Catholic Church

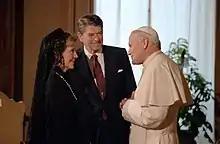
Pope John Paul II and then U.S. president Ronald Reagan (pictured with his wife Nancy) meeting in June 1982; both Pope John Paul II and Reagan were credited with contributing to the Revolutions of 1989, which led to the fall of communism and the end of the Cold War two years later, in 1991.

In the 11th century the efforts of Hildebrand of Sovana led to the creation of the College of Cardinals to elect new popes, starting with Pope Alexander II in the papal election of 1061. When Alexander II died, Hildebrand was elected to succeed him, as Pope Gregory VII. The basic election system of the College of Cardinals which Gregory VII helped establish has continued to function into the 21st century. Pope Gregory VII further initiated the Gregorian Reforms regarding the independence of the clergy from secular authority. This led to the Investiture Controversy between the church and the Holy Roman Emperors, over which had the authority to appoint bishops and popes.